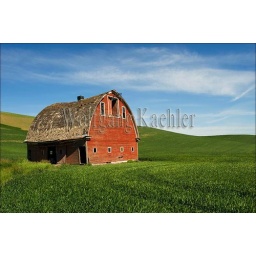
Usa, washington state, palouse country, red barn in wheat field